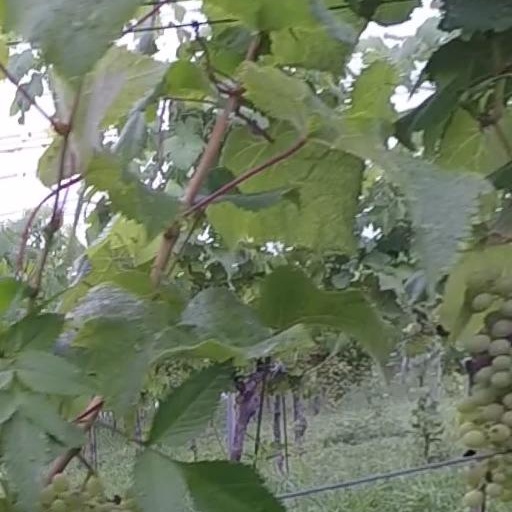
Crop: grape